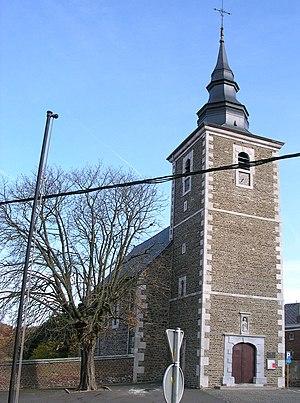
eglise S Pierre á Saive